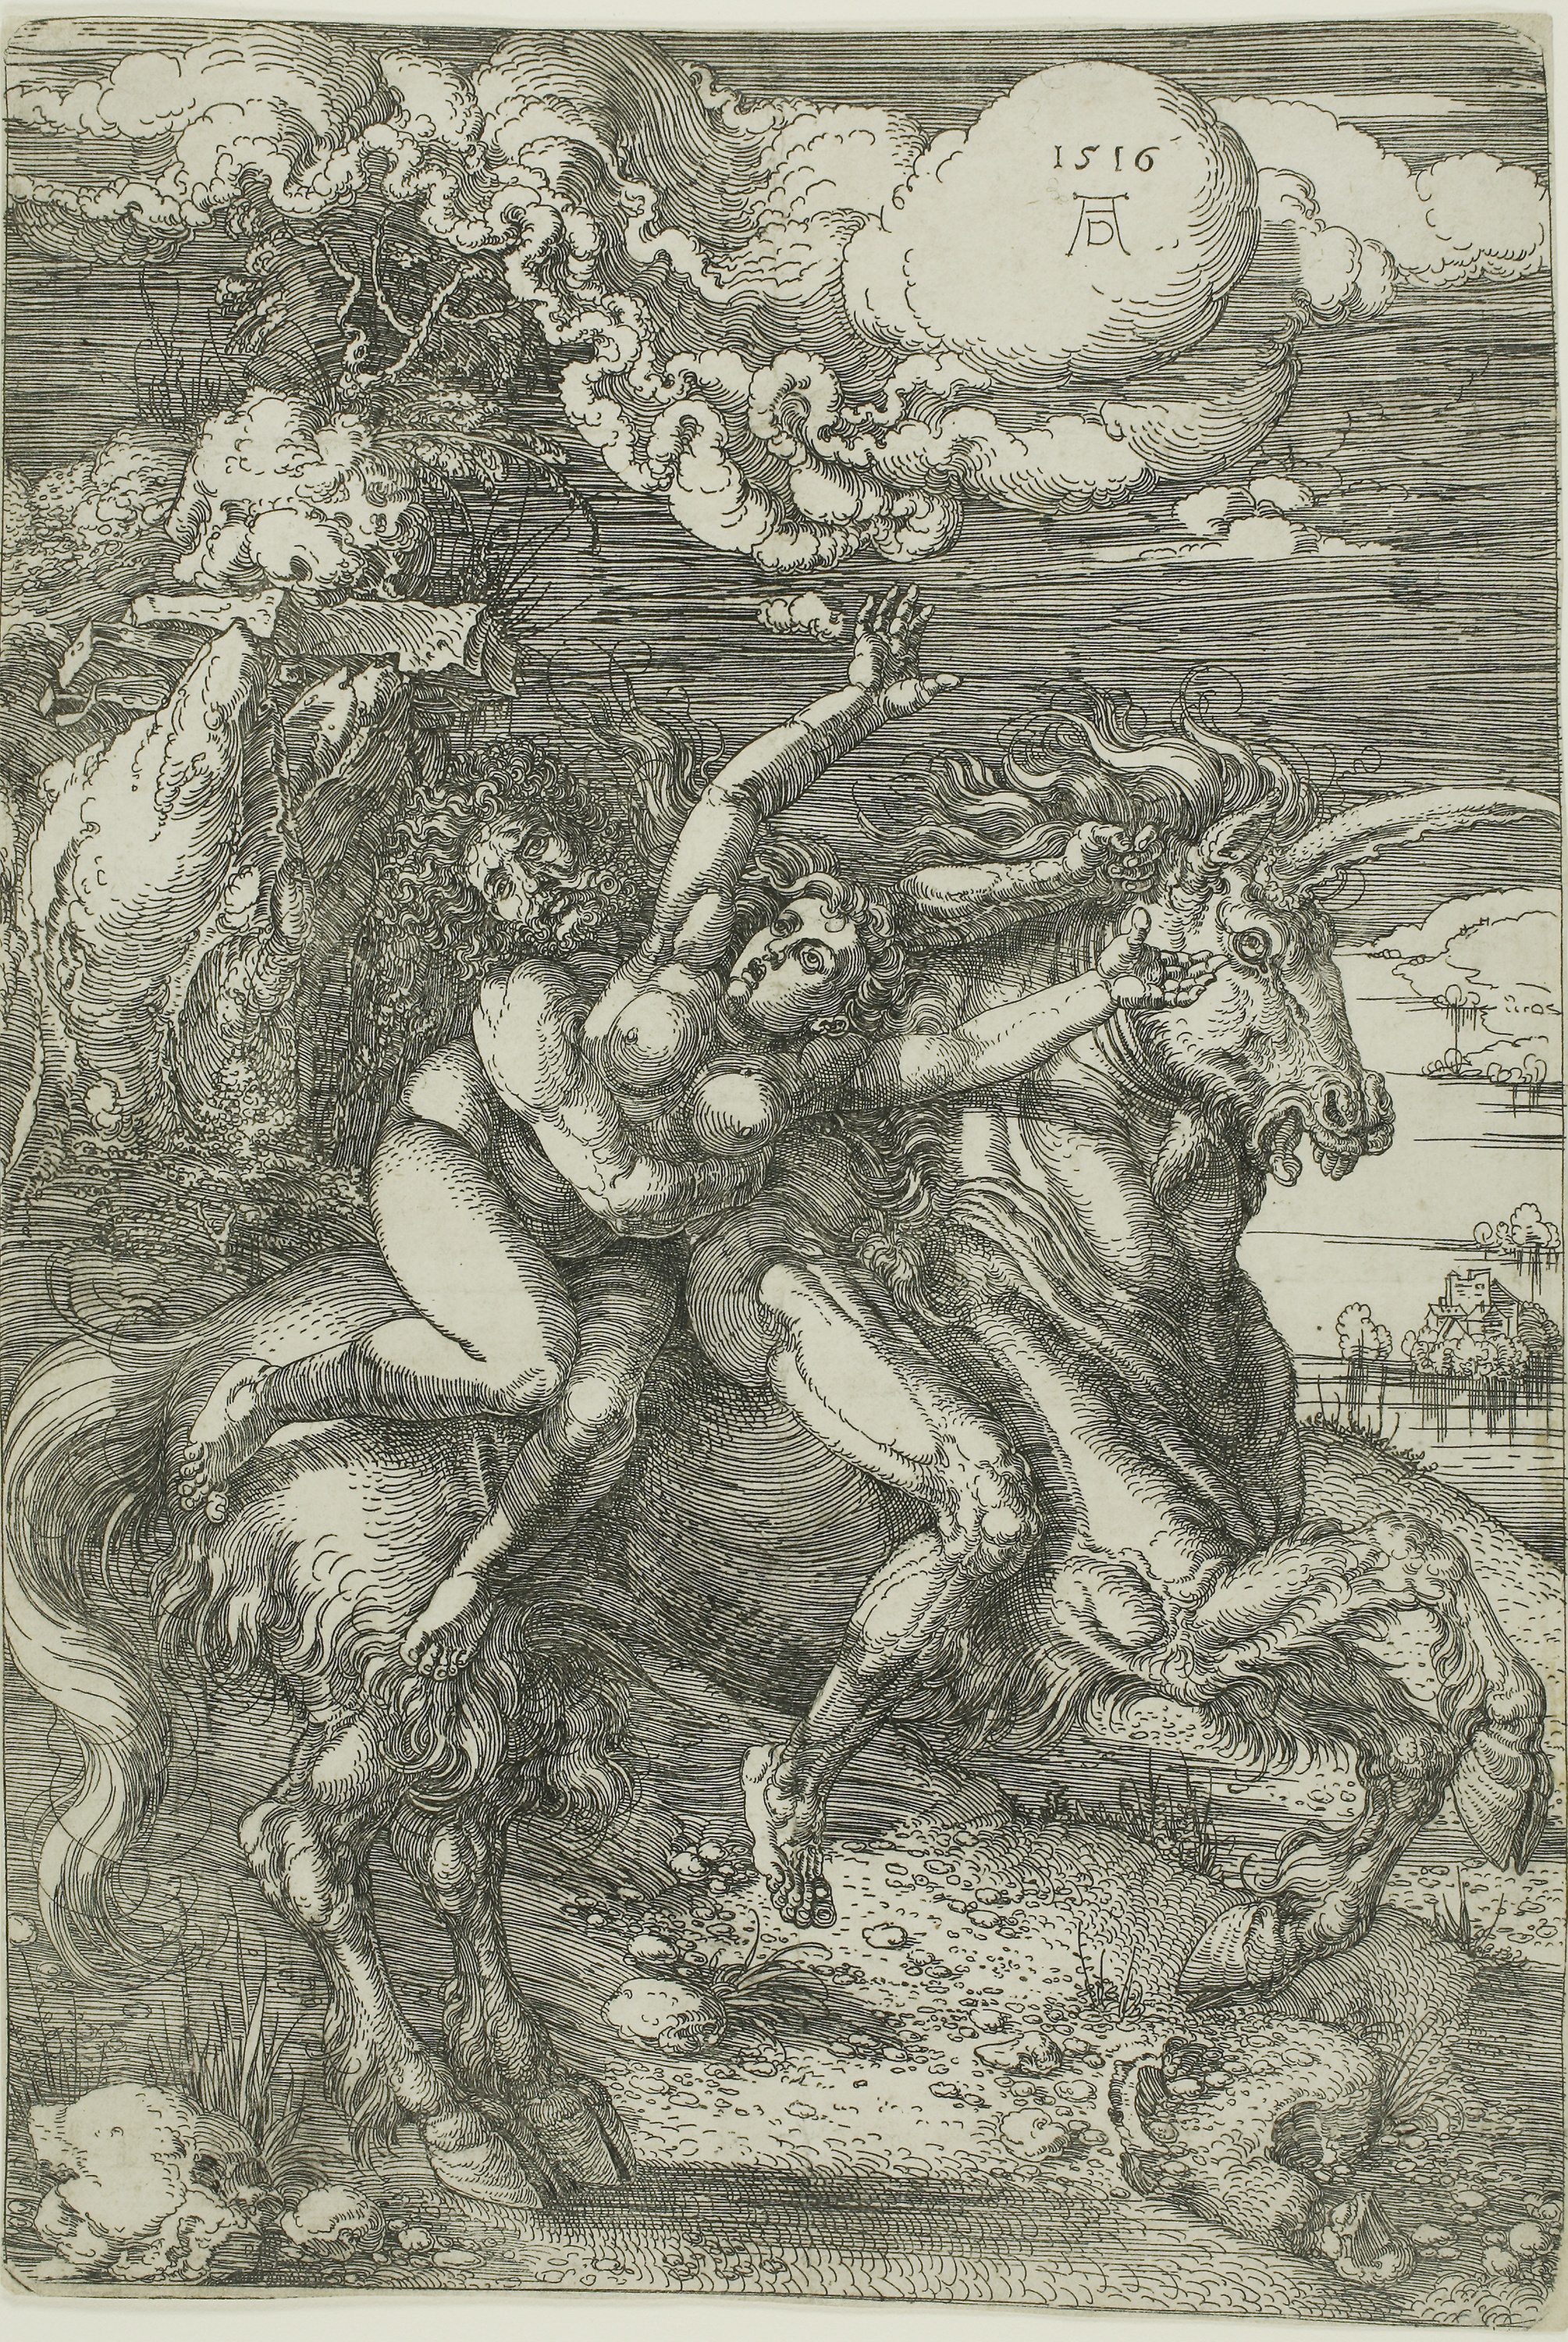
art, illustration, mythology, organism, printmaking, drawing, painting, fictional character, stock photography, artwork